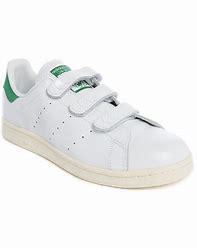
Brand: adidas
Model: originals Adidas Originals Stan Smith